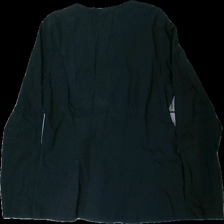
View: back
Type: Top
Category: Ladies
Brand: Not in the list
Brand text on label: Visual Clothing Project
Colors: Black
Material: 100% cott
Cut: Regular, C-collar
Size: L
Stains: Minor
Price range: <50
Recommended usage: Recycle
Description: Black top from Visual Clothing Project, size L. Poor condition.